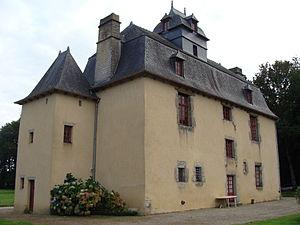
Manoir de la Louverie, (inscription, 2005) This building is indexed in the Base Mérimée, a database of architectural heritage maintained by the French Ministry of Culture,
Le manoir de la Louverie ou château de Bel-Air est un monument historique situé au Crouais en Bretagne, France. Le bâtiment actuel date du XVIIᵉ siècle.